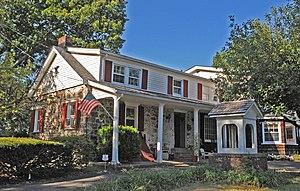
Midland Park est un borough situé dans le comté de Bergen dans l'État du New Jersey. En 2010, sa population est de 7 128 habitants.